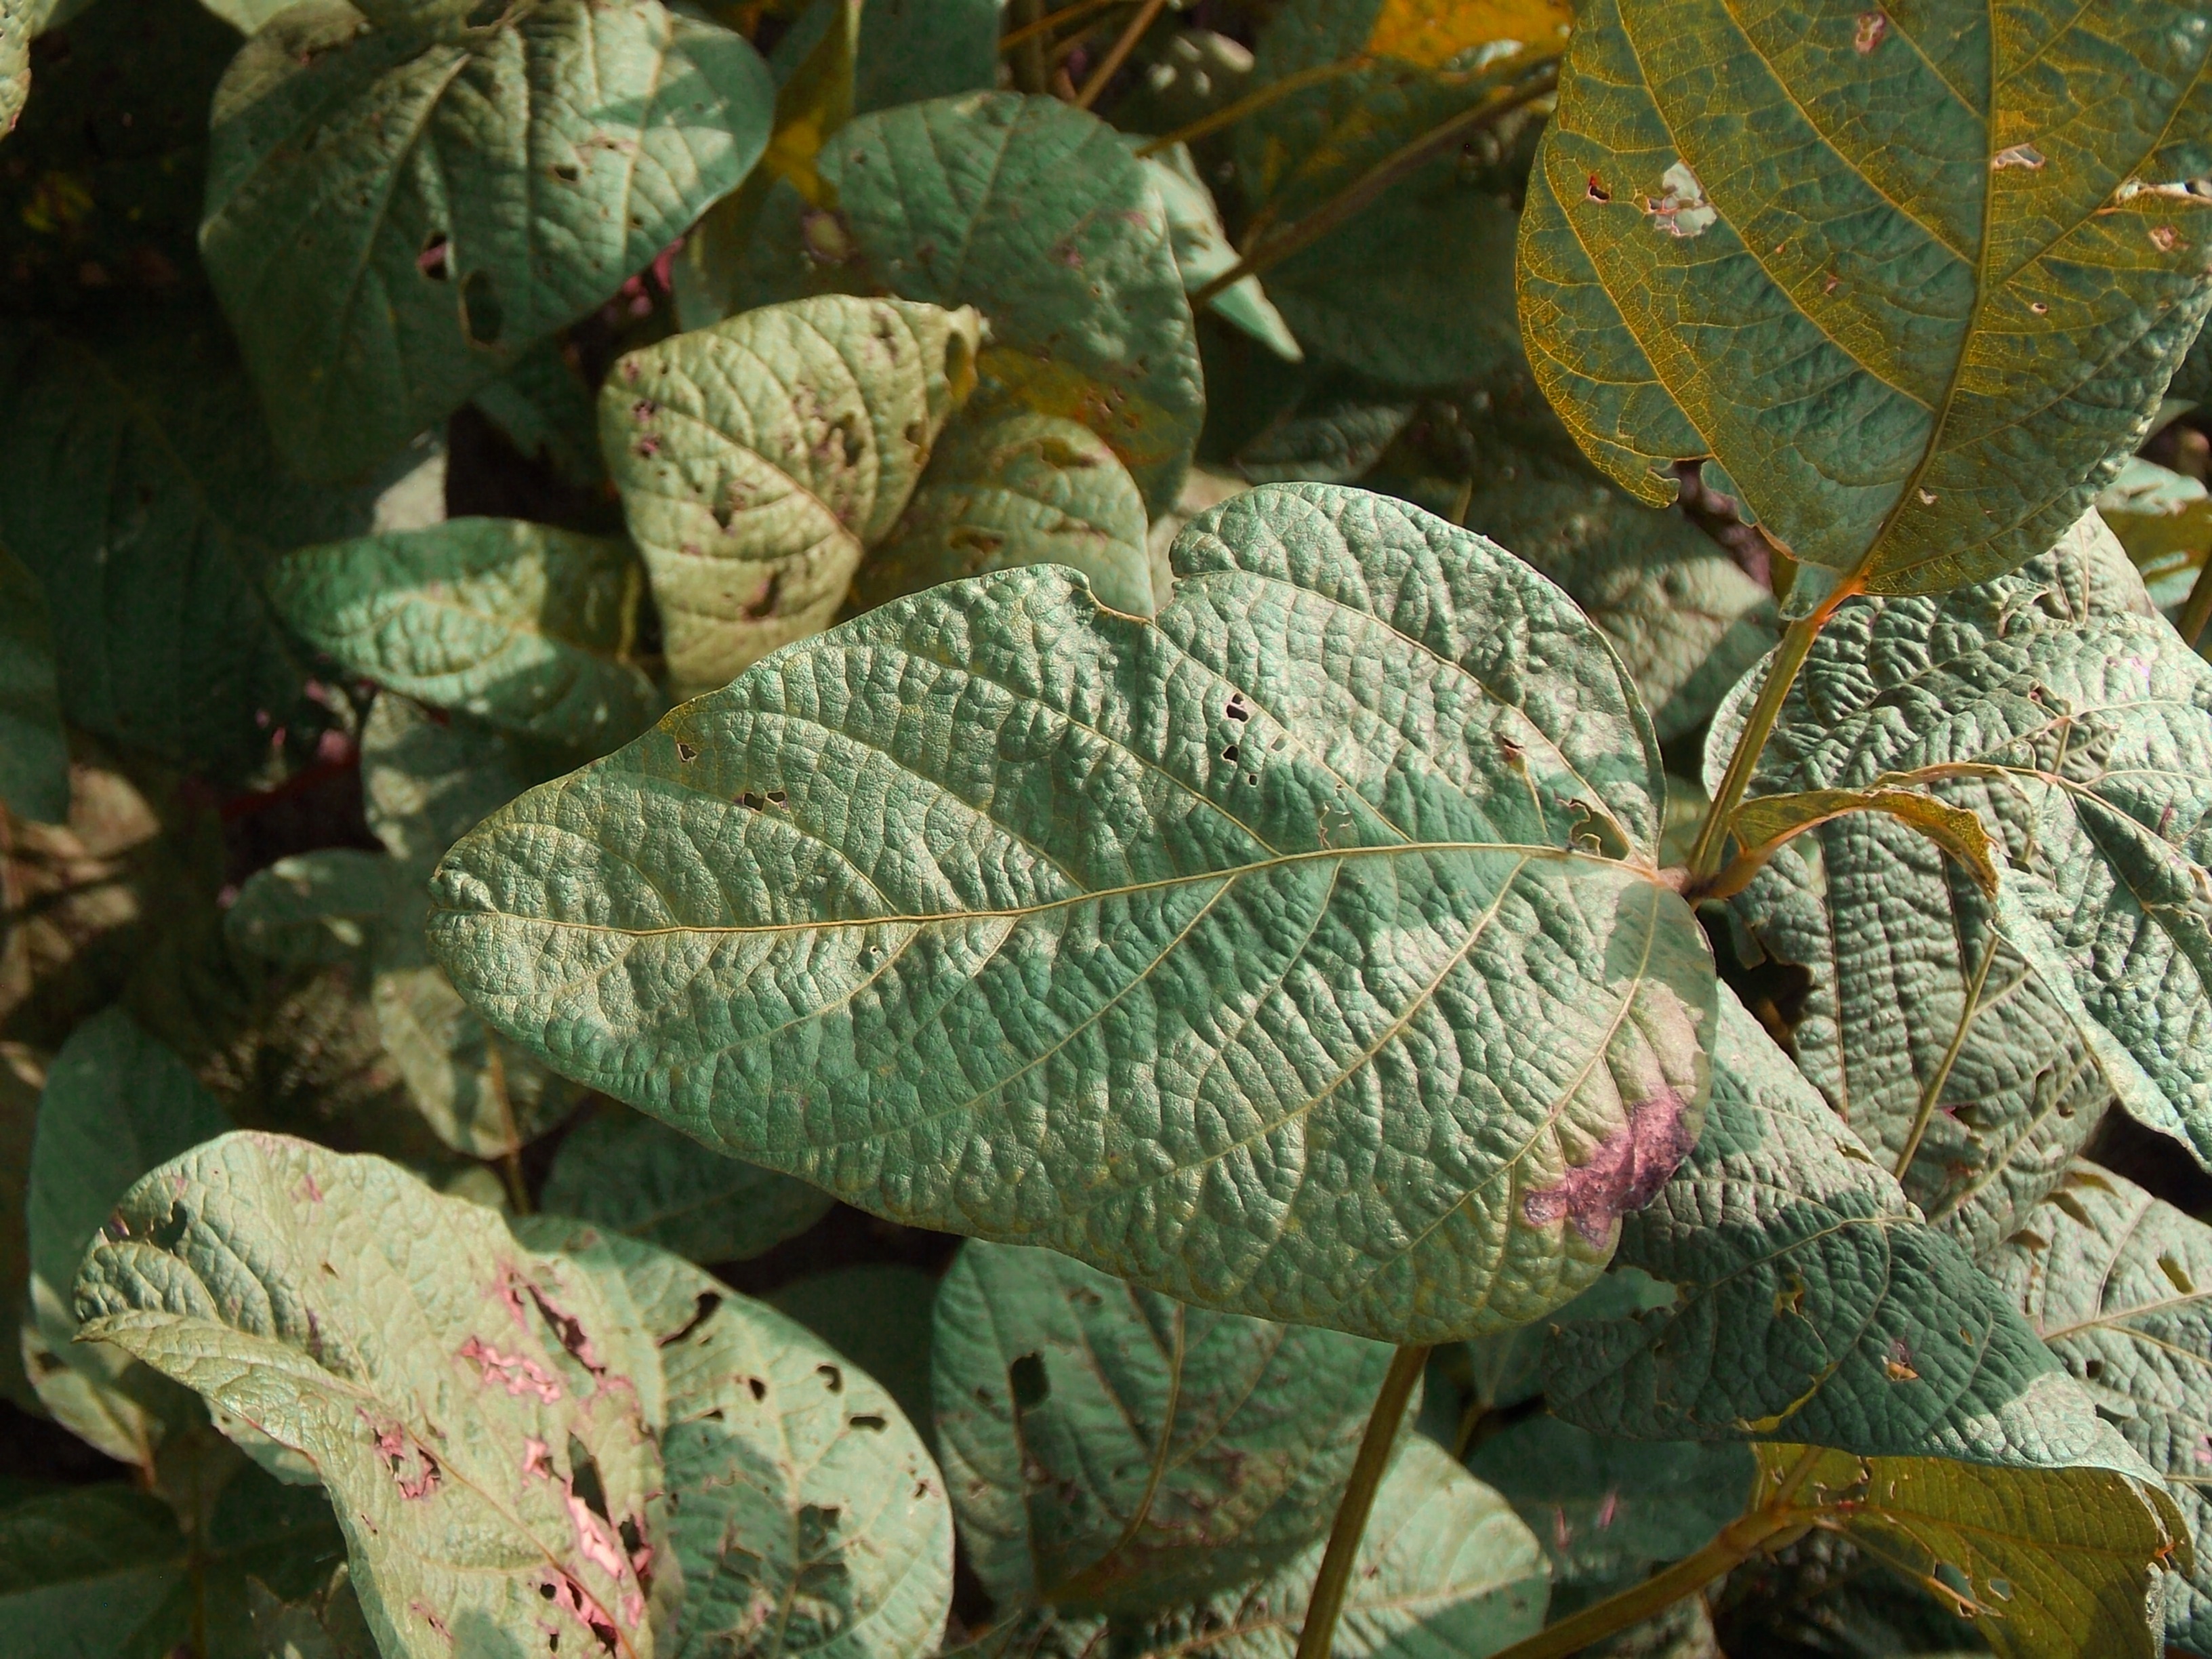
Label: Disease